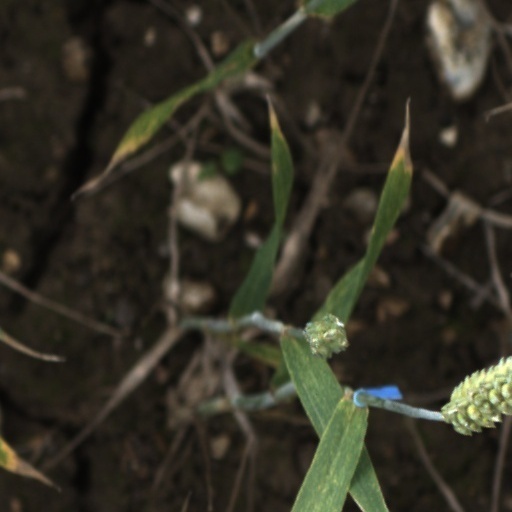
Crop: wheat